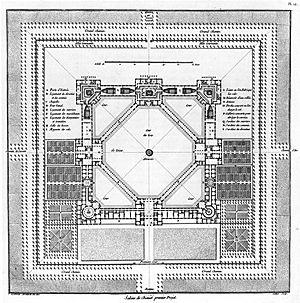
La saline royale d'Arc-et-Senans, est une ancienne saline / saunerie du XVIIIᵉ siècle en activité jusqu'en 1895, construite à Arc-et-Senans dans le Doubs en Bourgogne-Franche-Comté. Implantée près de la forêt de Chaux, elle porte aussi le nom de saline royale de Chaux, Elle compte parmi les plus importantes salines d'Europe de son époque, et est construite par l'architecte Claude-Nicolas Ledoux sous le règne du roi Louis XV pour transformer la saumure, extraite aux salines de Salins-les-Bains, transférée jusqu'à Arc-et-Senans par un saumoduc de 21 km.